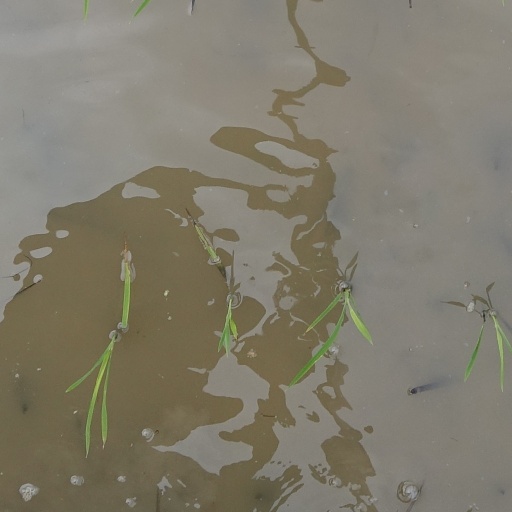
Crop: rice